Lanzhou railway station

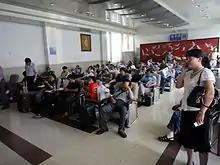
Lanzhou railway station soft seat waiting area

The station building has an area of 18,006 square meters, with a total area of 33,528 square metres with the outdoor square. It has been designed to hold 6,000 waiting passengers. It is served by an elevated footbridge across the lines, arrival and departure car ramps, escalators and central air conditioning, electronic ticketing and an electronic-oriented information inquiry system. The outdoor station square hosts a large replica of the ancient Flying Horse of Gansu, a symbol of Lanzhou.